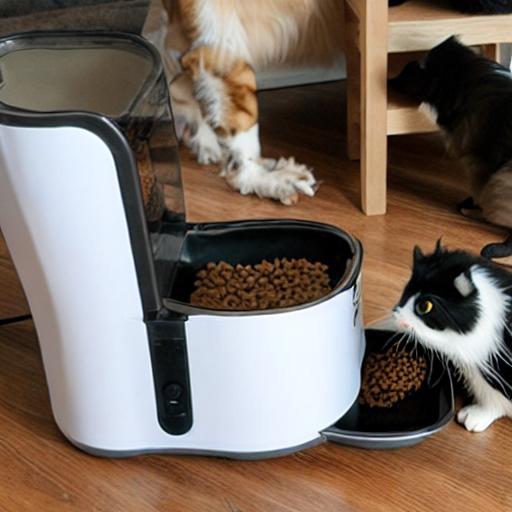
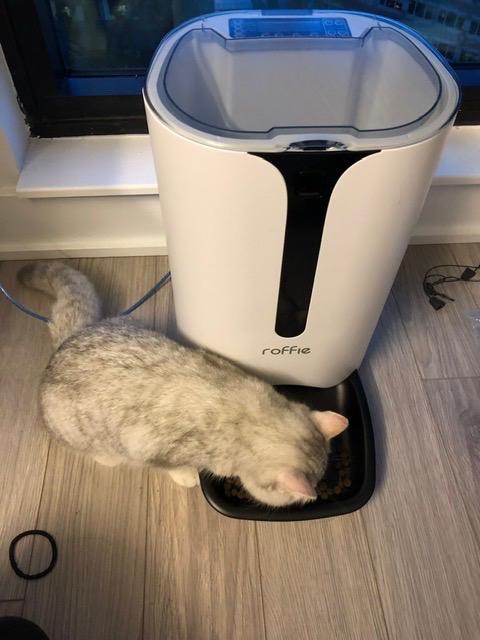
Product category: items_feeder
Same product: no